Catholic Mariavite Church

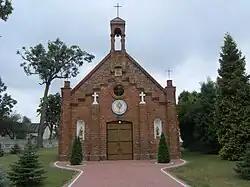
Catholic Mariavite Church in Długa Kościelna

In 1935, a majority of the Old Catholic Mariavite Church clergy, many of whom had participated in his "innovations", deemed him to have become a "dictator" and deposed Kowalski. He rejected the "coup" and moved out of the Płock sanctuary and installed his headquarters in the village of Felicjanów, named for the foundress. He declared his loyal following to be the "Catholic Mariavite Church", despite its considerable departure from traditional doctrinal Catholic teaching. Kowalski, by then promoted to archbishop, continued to consider himself the valid leader of all genuine Mariavites. Freed from the restraining influences of much of the clergy, formerly subordinate to him, he made ever more radical pronouncements, including the view that Kozłowska had in fact been the "incarnation of the Holy Spirit on earth".